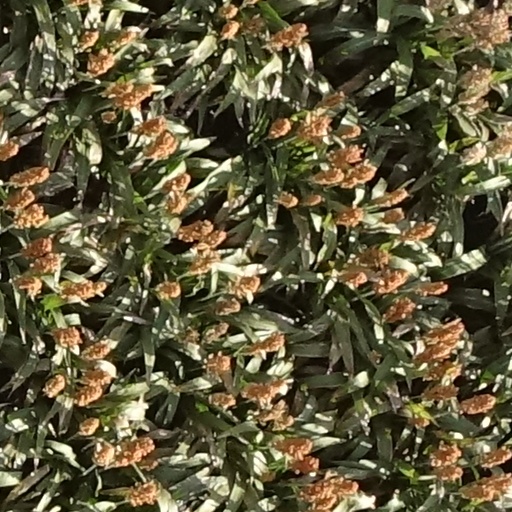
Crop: sorghum